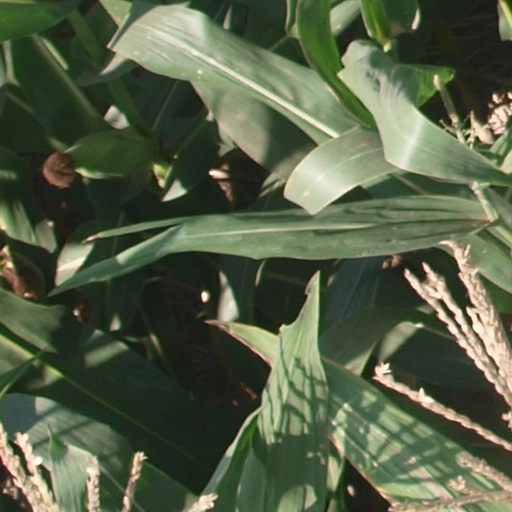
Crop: maize; corn